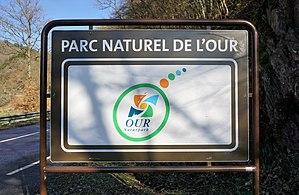
Luxembourg. Panneau indiquant le Parc naturel de l'Our.